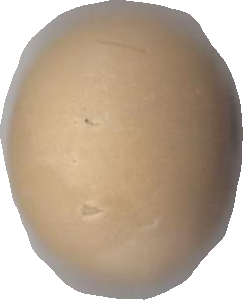
Variety: Grobogan